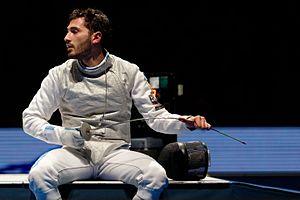
Giorgio Avola durant sa demi-finale du Challenge international de Paris 2013 (tournoi de coupe du monde de fleuret) l'opposant à Andrea Baldini.
Giorgio Avola, né le 8 mai 1989 à Modica, est un escrimeur italien pratiquant le fleuret.